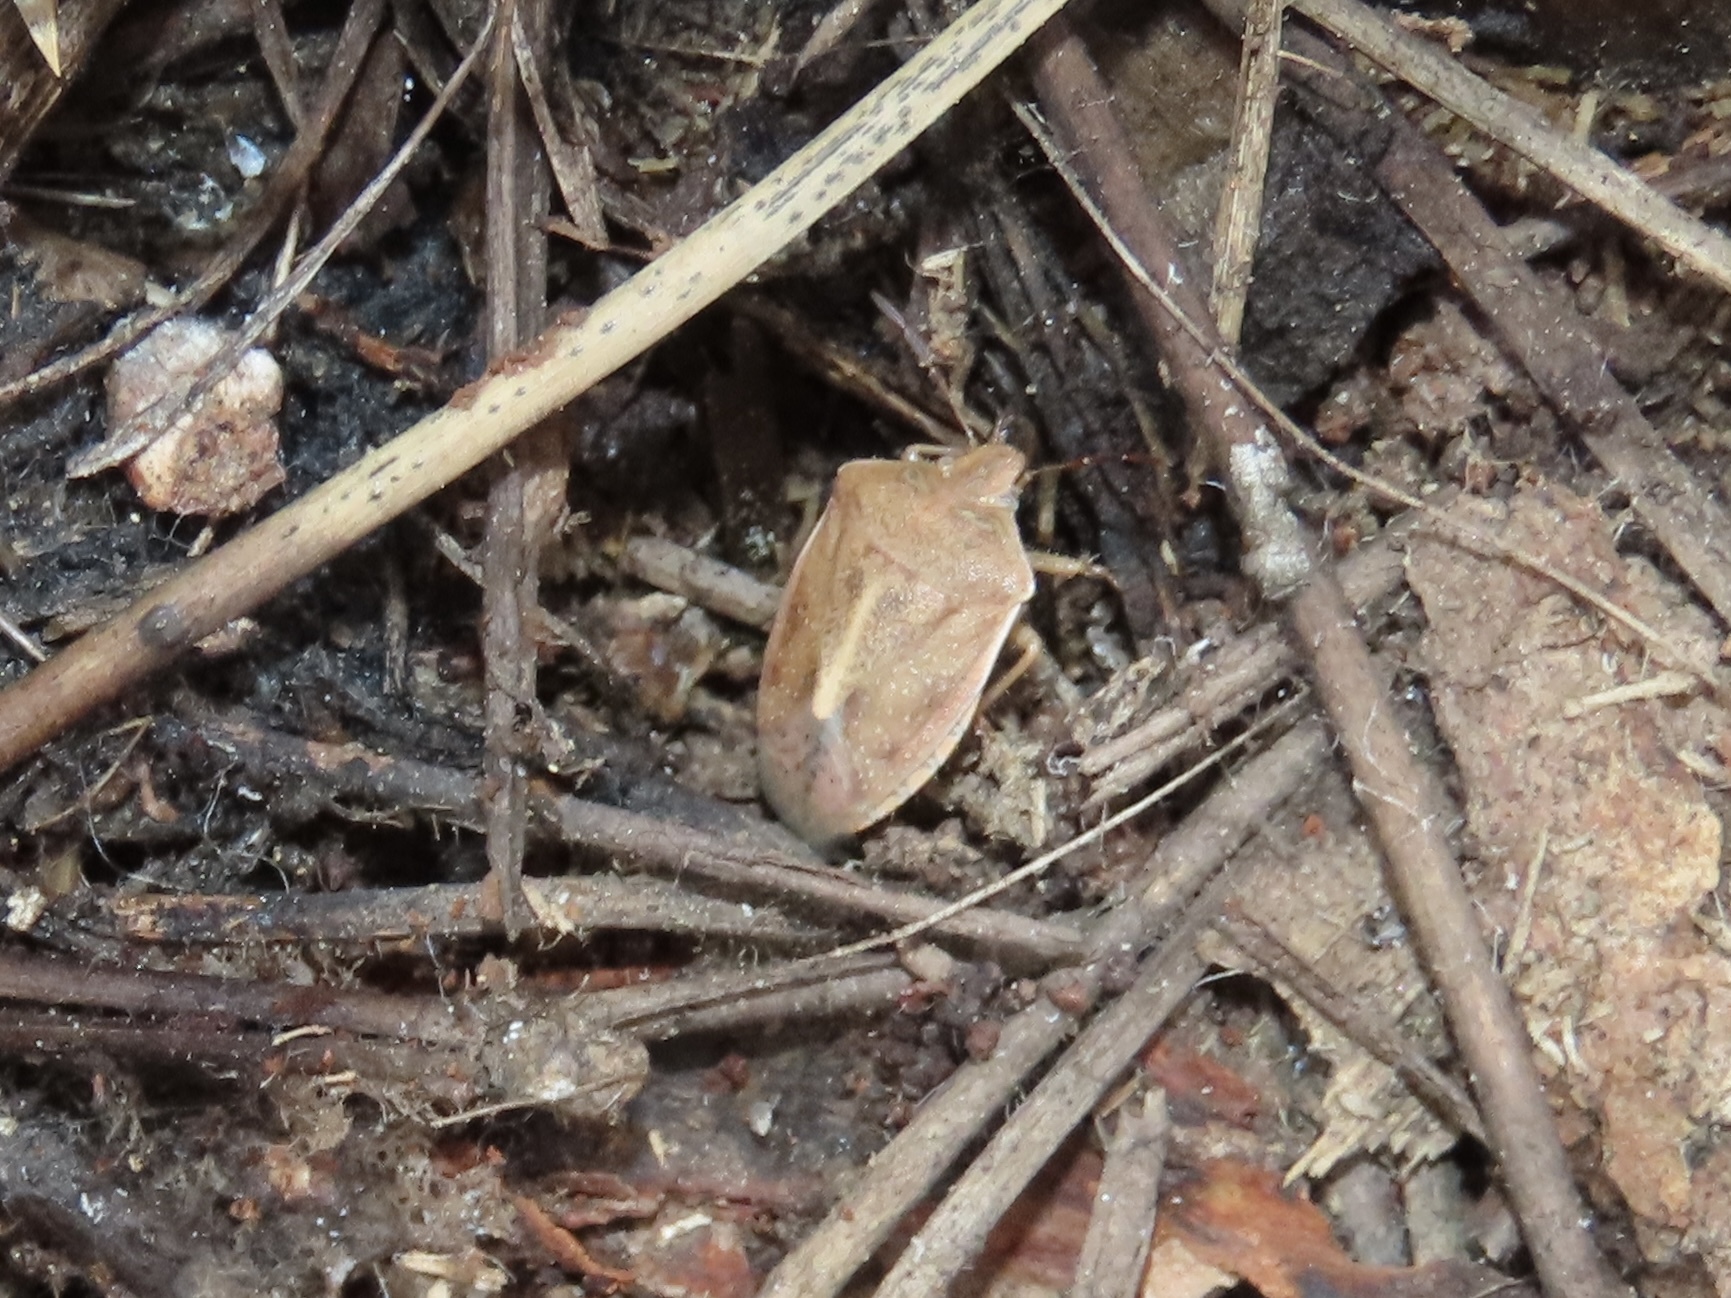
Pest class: stink_bug